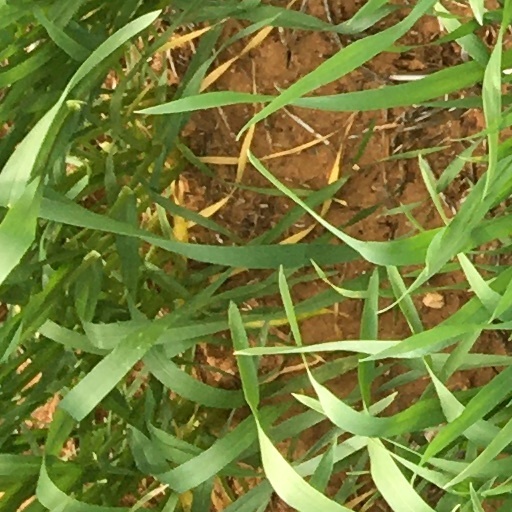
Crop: wheat